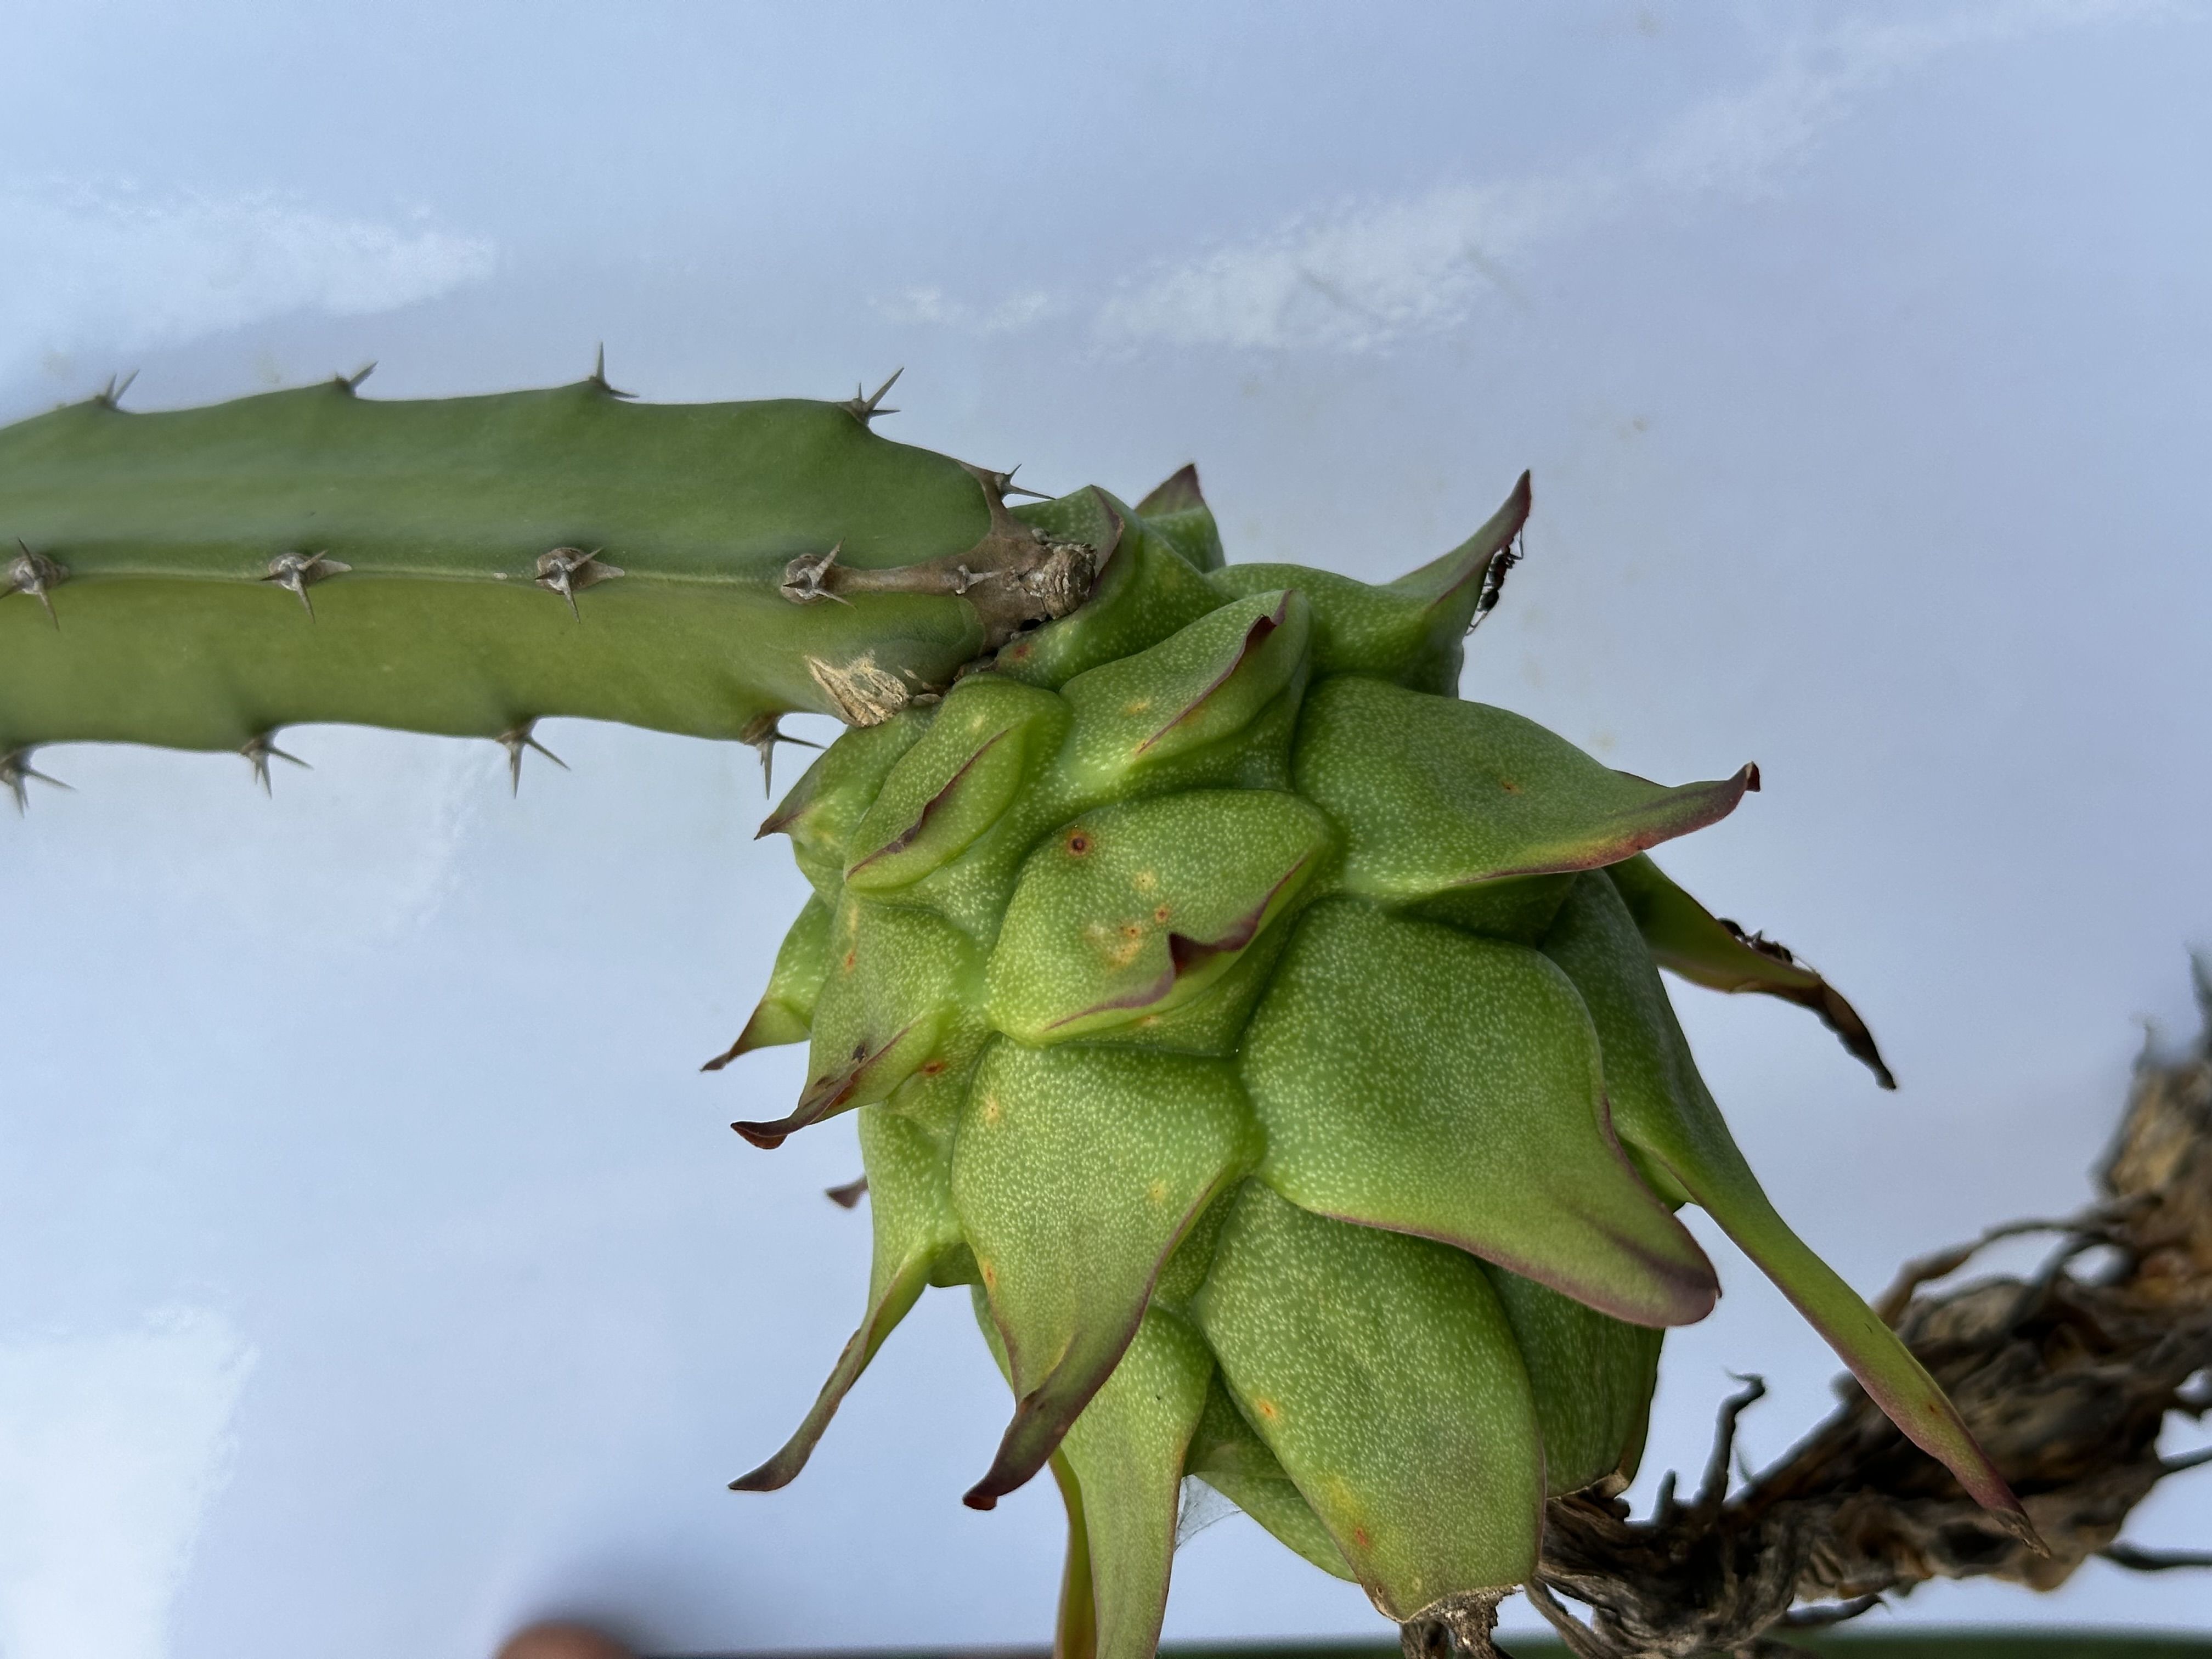
Label: Good fruit